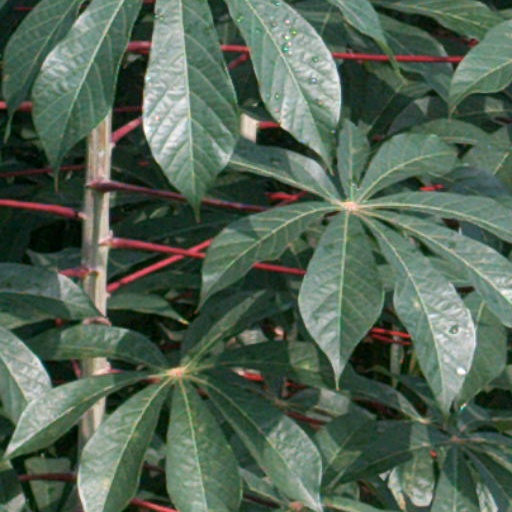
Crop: cassava